Nikolay Lipatkin

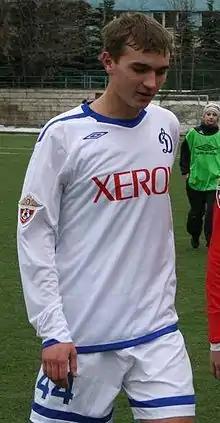
Nikolai Lipatkin in 2007

Nikolay Vladimirovich Lipatkin (born 23 May 1986) is a Russian former professional association football player.